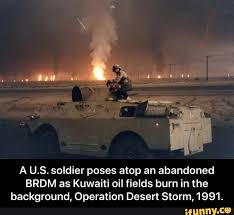
Label: BRDM